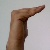
The image shows a hand gesture representing a space in Indian Sign Language.